Paddenswick Road tube station

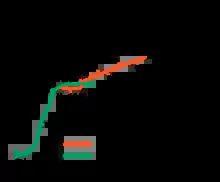
Route of the CLR extension planned in 1913

The station was to have been built on the CLR's planned underground extension from Shepherd's Bush to Gunnersbury proposed to parliament in November 1912. The extension was to continue on the London and South Western Railway (L&SWR) surface tracks to Richmond already used by the District Railway (DR). The station would have been between Rylett Road to the west and The Grove to the east.